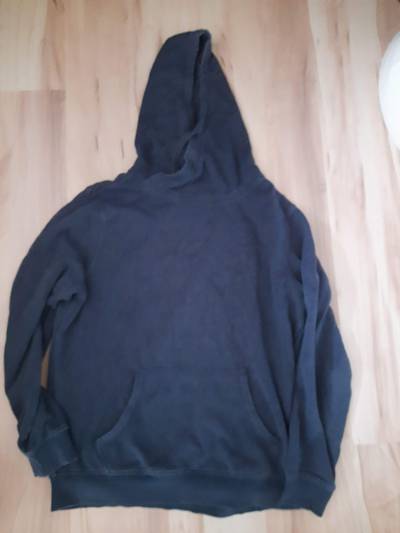
Waste category: clothes